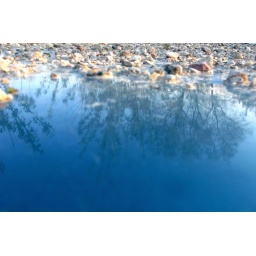
reflections in a blue hooded pickup covered with rock